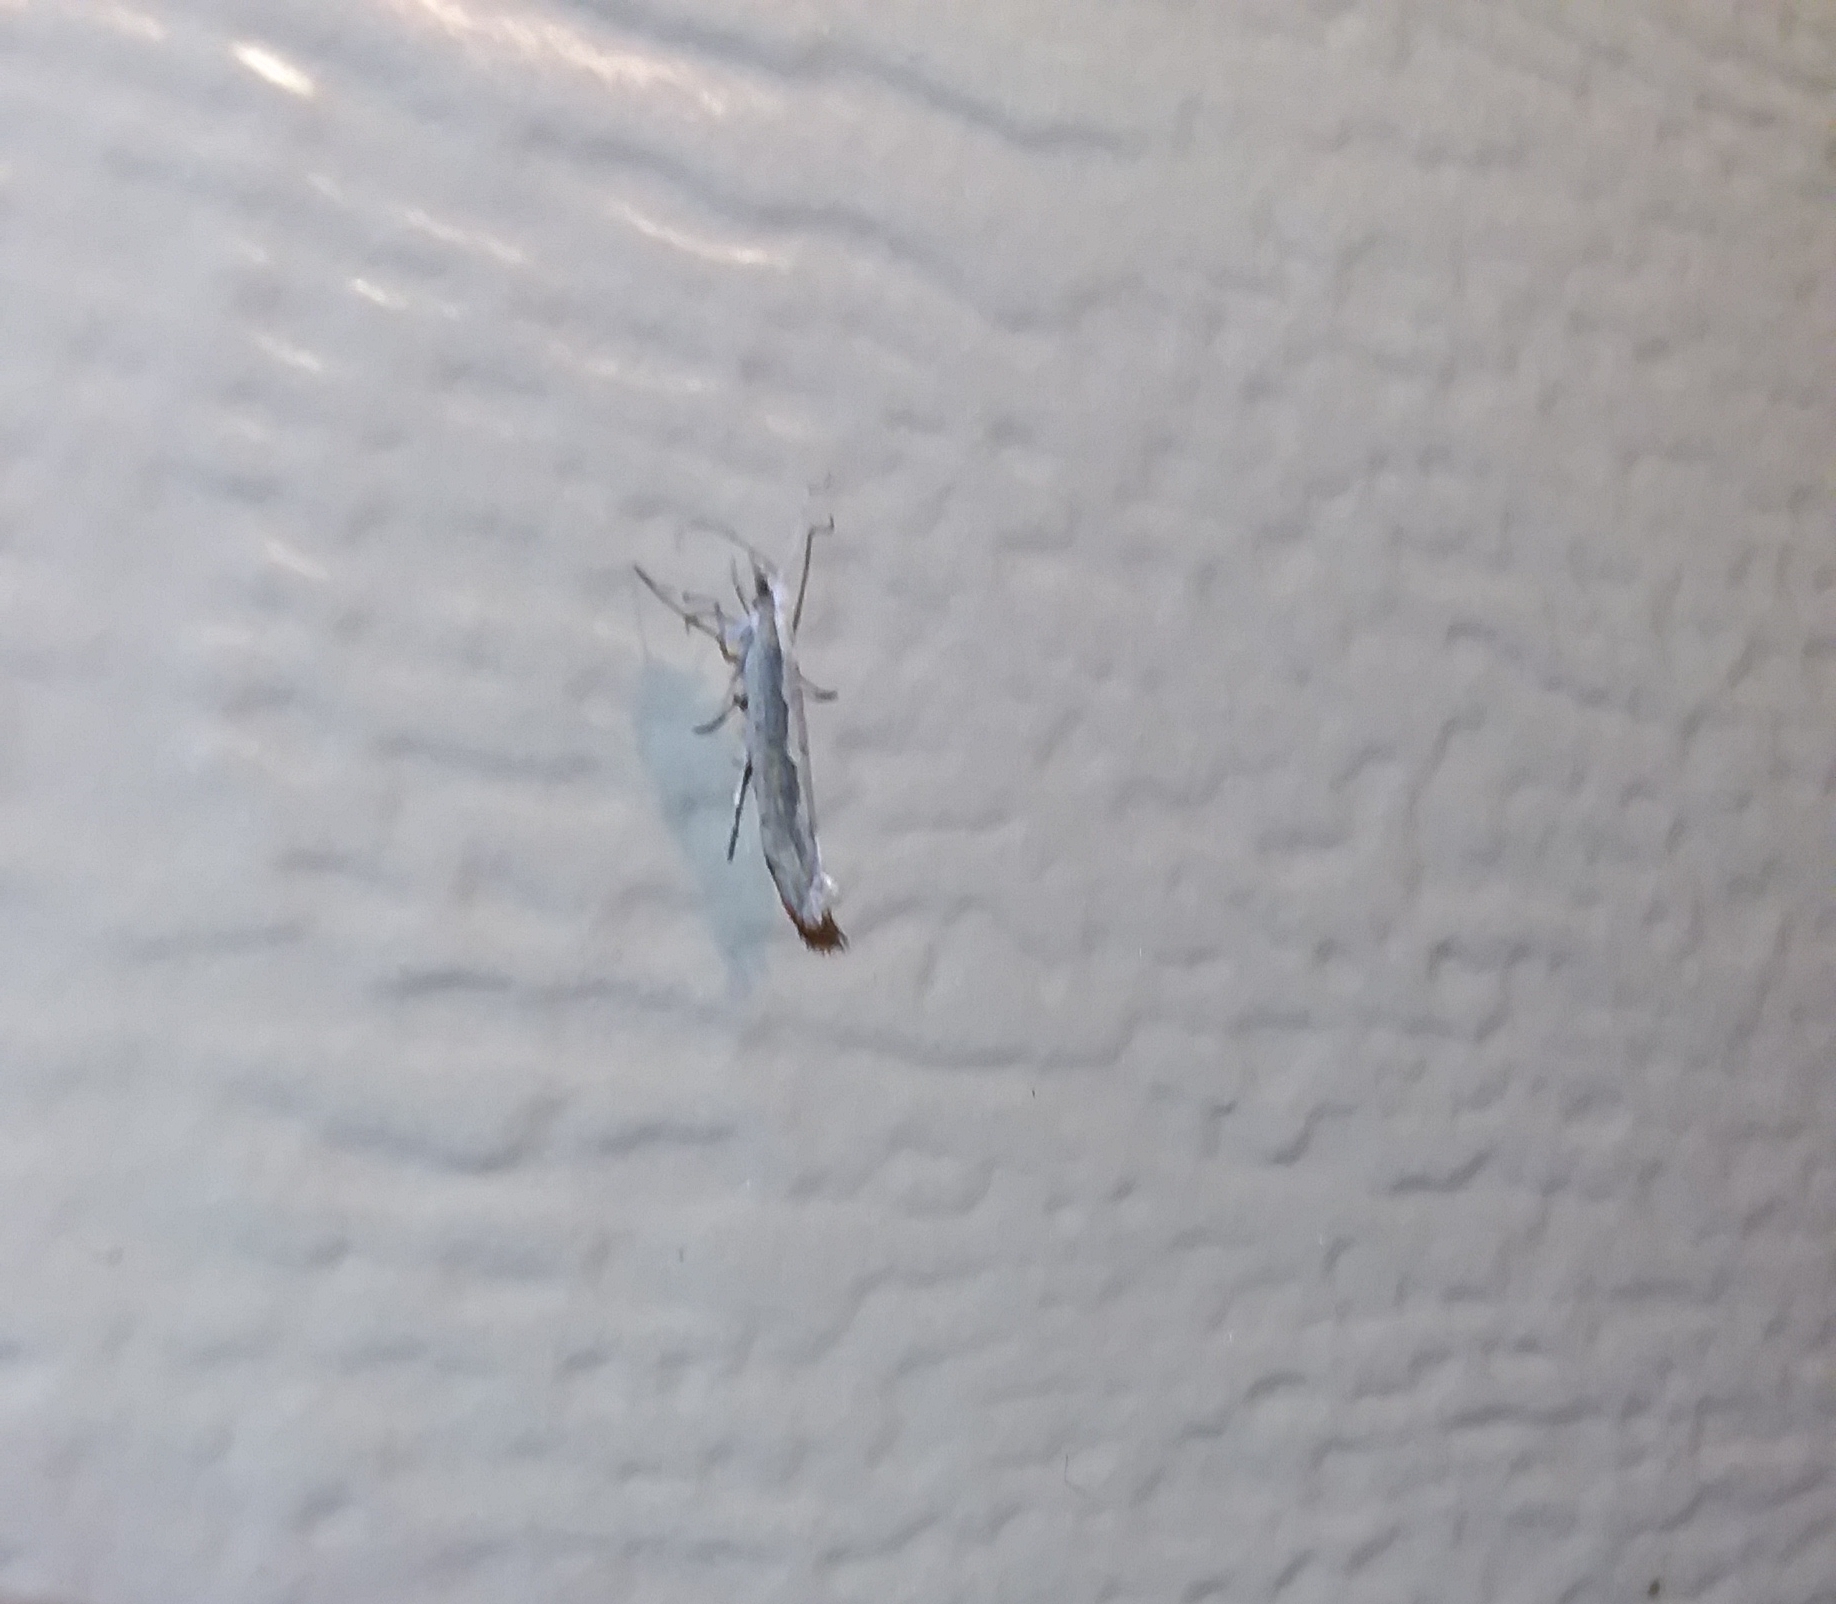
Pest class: diamondback_moth